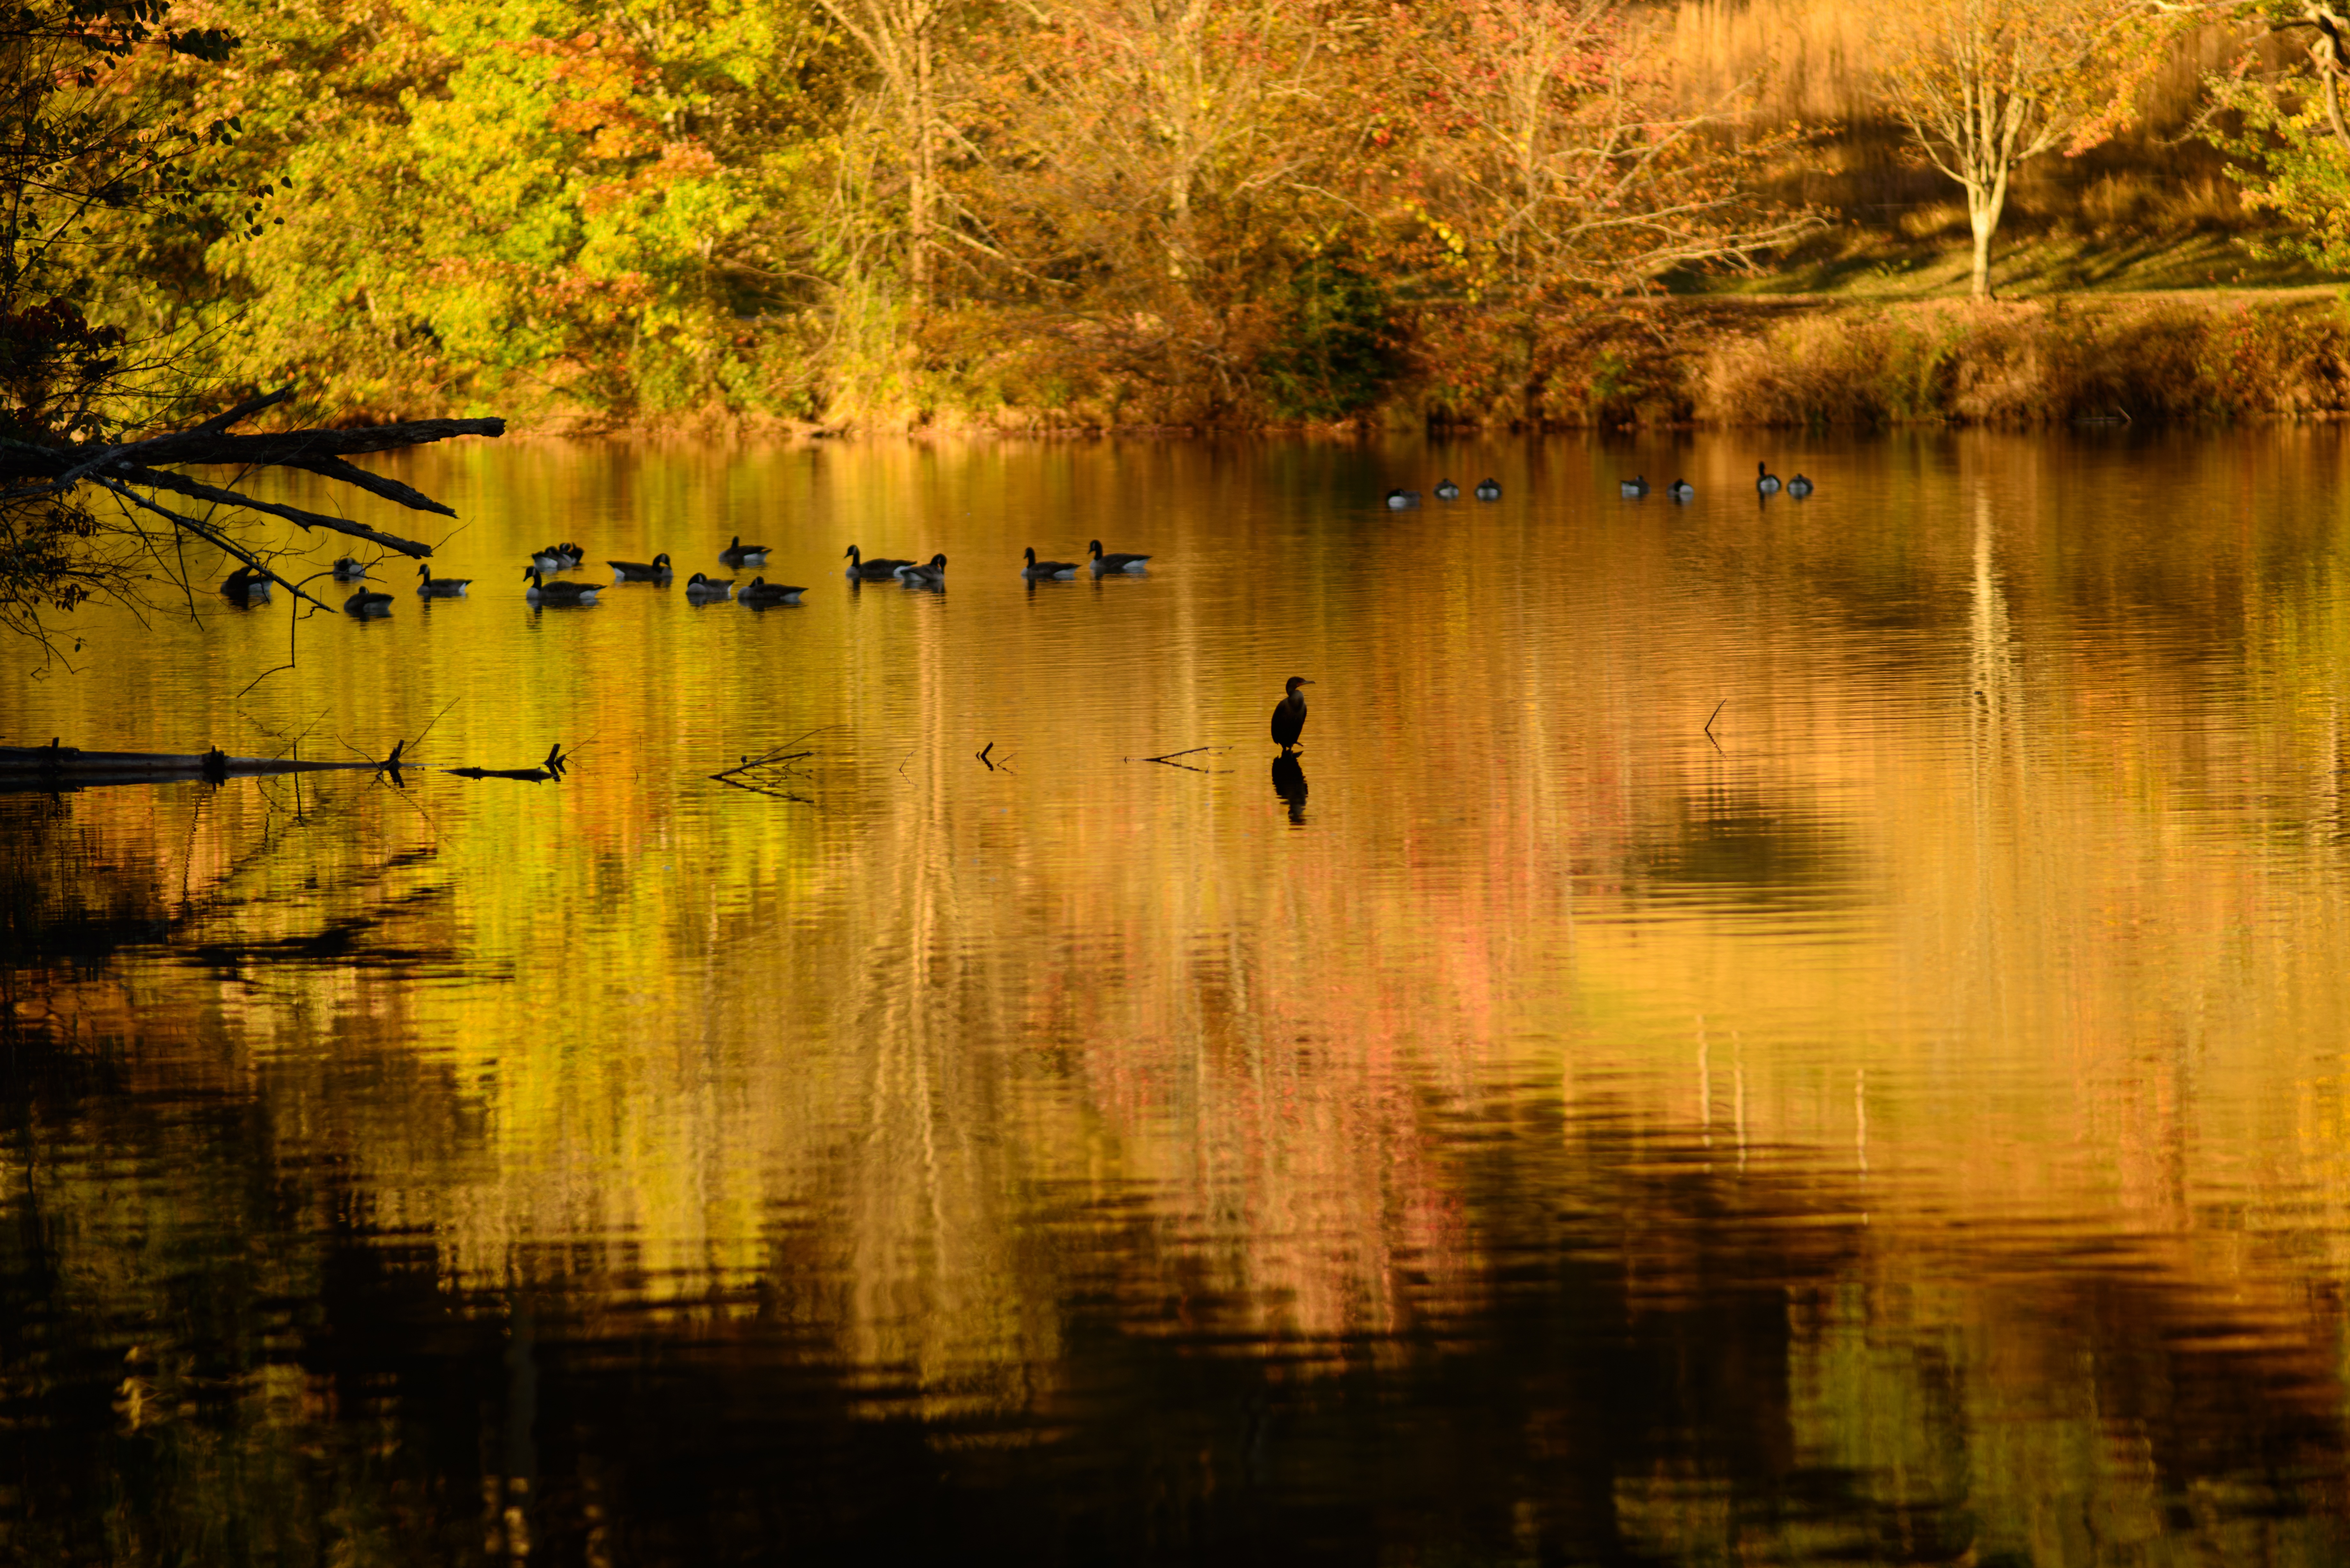
tree, water, nature, swamp, branch, sunlight, morning, leaf, flower, lake, river, pond, evening, reflection, autumn, season, wetland, habitat, natural environment, atmospheric phenomenon, woody plant